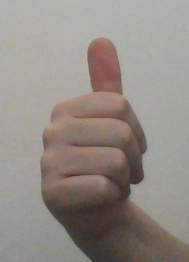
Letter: aleff